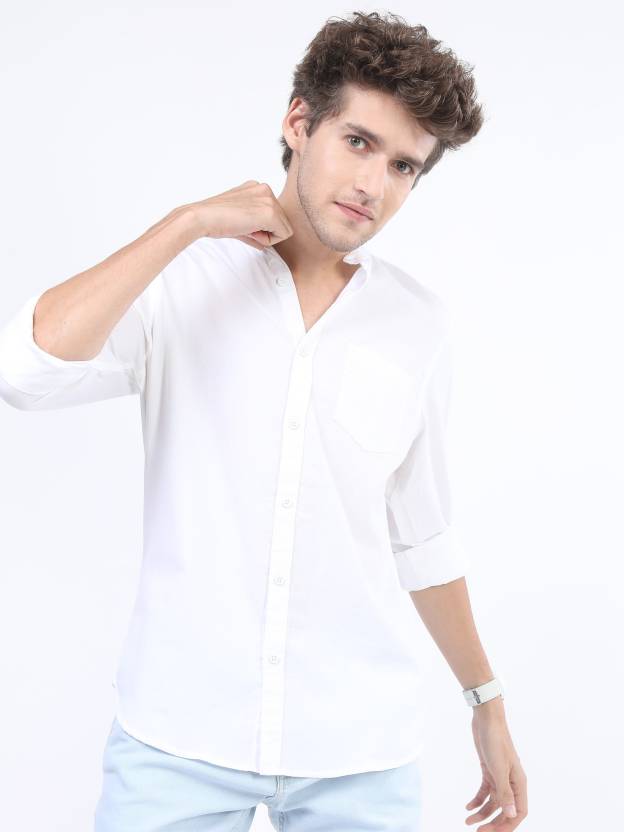
Product: Men Slim Fit Solid Mandarin Collar Casual Shirt
Price: ₹699
Colors: White
Pattern: Solid
Description: HIGHLANDER Mens Slim Fit Solid WHITE Shirt